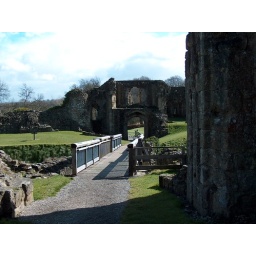
The bridge over to the more castle ruins.